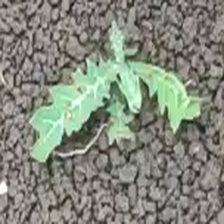
Weed species: Bilayat_(Mexicana_Argemone)